Picnic

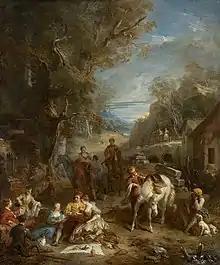
"Hunt Picnic" by François Lemoyne, 1723

The word comes from the French "pique-nique". However, it may also have been borrowed from the German word "Picknick", which was itself borrowed from French.